Claire in Motion

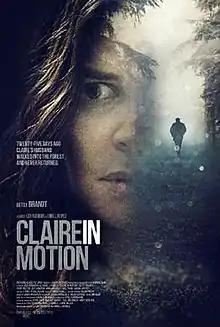
Theatrical release poster

Claire in Motion is a 2016 American drama film written and directed by Annie J. Howell and Lisa Robinson. The film stars Betsy Brandt, Chris Beetem, Zev Haworth, Anna Margaret Hollyman and Sakina Jaffrey. The film was released on January 13, 2017, by Breaking Glass Pictures.